Wanli Emperor

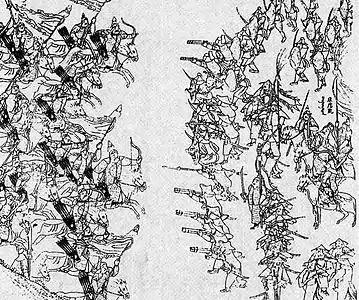
Battle of Sarhū. Illustration from Nurhaci's biography, 1635

The largest military campaigns of the Wanli era were known as the "Three Great Campaigns of the Wanli Era". The first of these was the suppression of the rebellion in Ningxia, followed by the Imjin War with Japan in Korea and the suppression of the Yang Yinglong rebellion in Bozhou. These campaigns involved the mobilization of tens and hundreds of thousands of troops, as well as their movement and long-distance supply. The success of the Ming dynasty in these campaigns can be attributed to the overall increase in China's military power during the 1570s to the first decade of the seventeenth century. During this time, the Ming dynasty was aggressively expanding along all frontiers, including launching raids into the Mongolian steppes and supporting the colonization of Han borderlands. In addition to these three major campaigns, the Ming troops also suppressed several rebellions within the empire and successfully expanded and secured the borders in the southwest through battles with the Burmese. This allowed for the colonization of previously indigenous territories in the southwest and northwest. The Ming dynasty also actively interfered in the affairs of the Jurchens in the northeast.